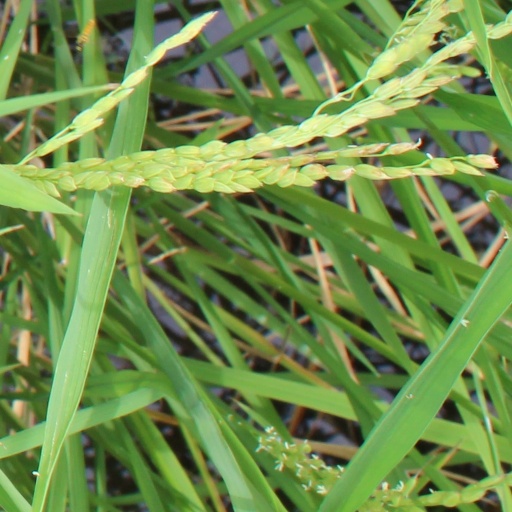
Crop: rice